24/7 (Philippine TV series)

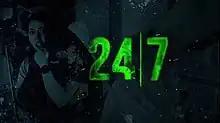
Title card

24/7 is a 2020 Philippine television drama action thriller series broadcast by ABS-CBN. Directed by Manny Q. Palo, Darnel Joy Villaflor and FM Reyes, starring Julia Montes. It aired on the network's Yes Weekend line up and worldwide on TFC from February 23 to March 15, 2020, replacing "The Haunted".